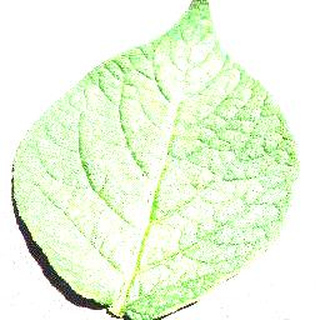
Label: healthy_potato